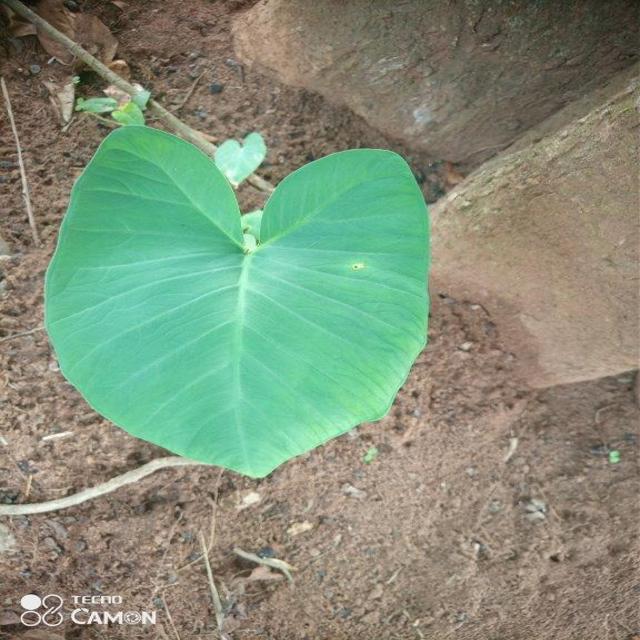
Label: Healthy